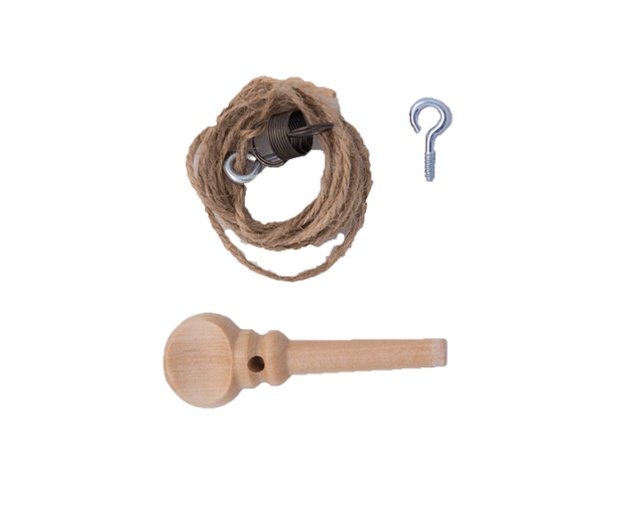
Kromski Brake Band Set with Peg
Includes hemp string, spring, peg(s) and small hook. Sets differ slightly depending on wheel model. Please select your wheel and finish below. PLEASE NOTE We endeavour to hold stock of all Kromski parts and accessories. If an item or colour is not in stock, there is a 4 – 6 week wait for stock to arrive. Please contact us via the Email Enquiry Form if you need an item urgently.
Brand: Kraftkolour
Category: Arts & Entertainment > Hobbies & Creative Arts > Arts & Crafts > Art & Crafting Tool Accessories > Spinning Wheel Accessories > Brake Bands